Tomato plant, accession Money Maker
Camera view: bottom (45 deg); turntable rotation: 180 degrees
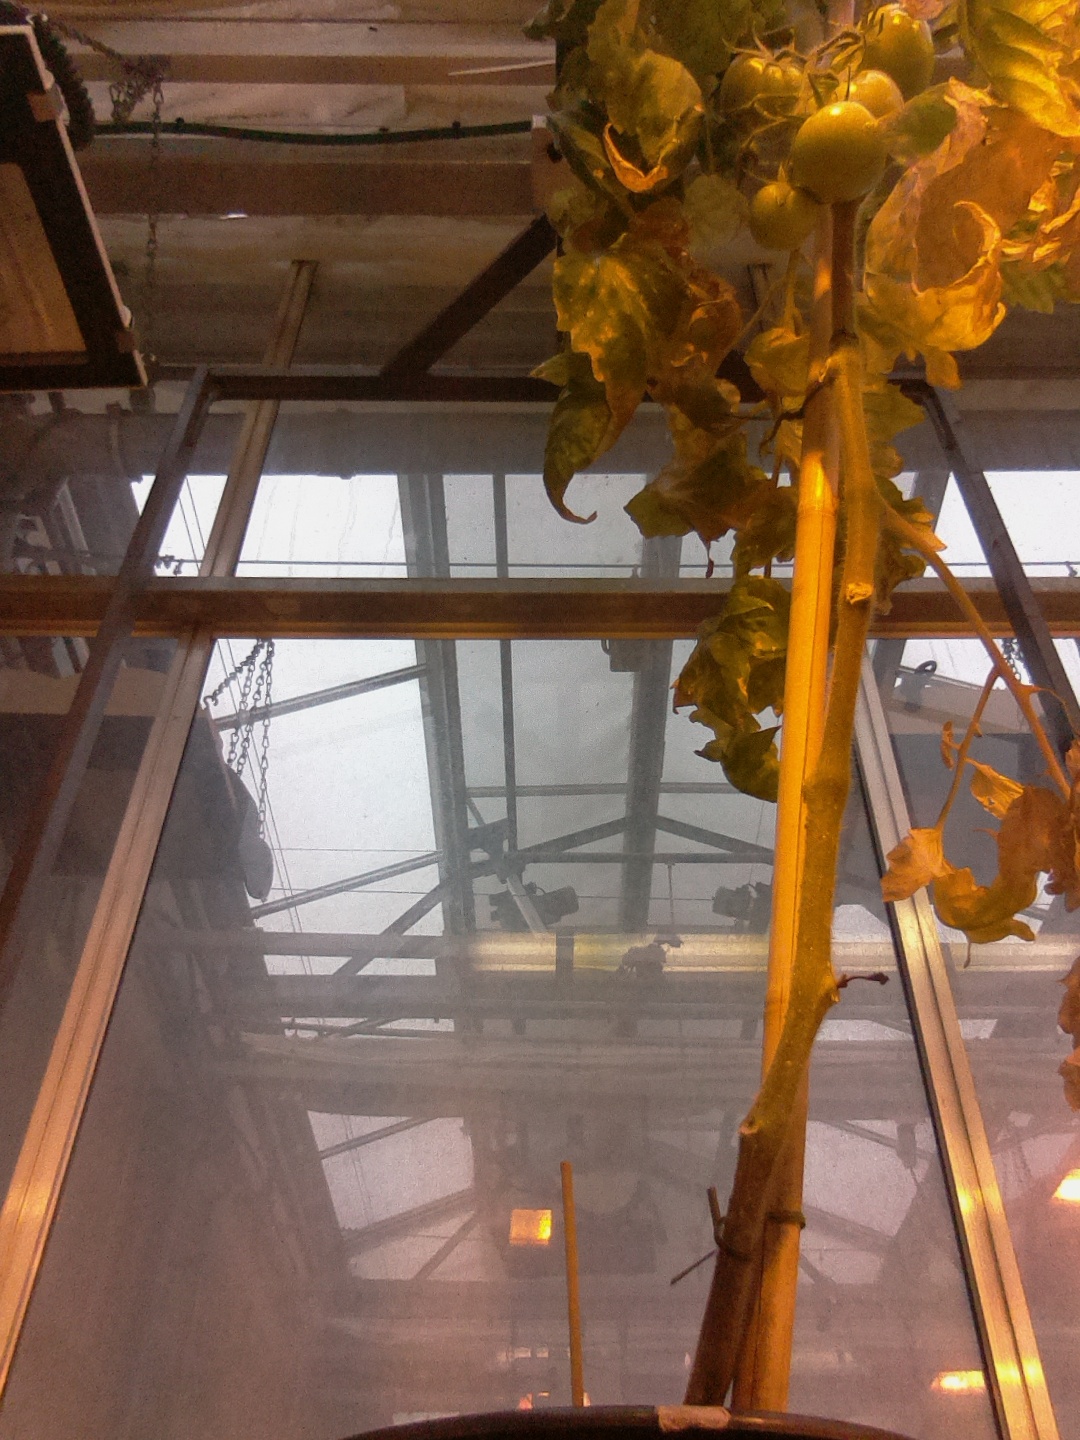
BBCH growth stage 79: 90% -100% of final fruit size